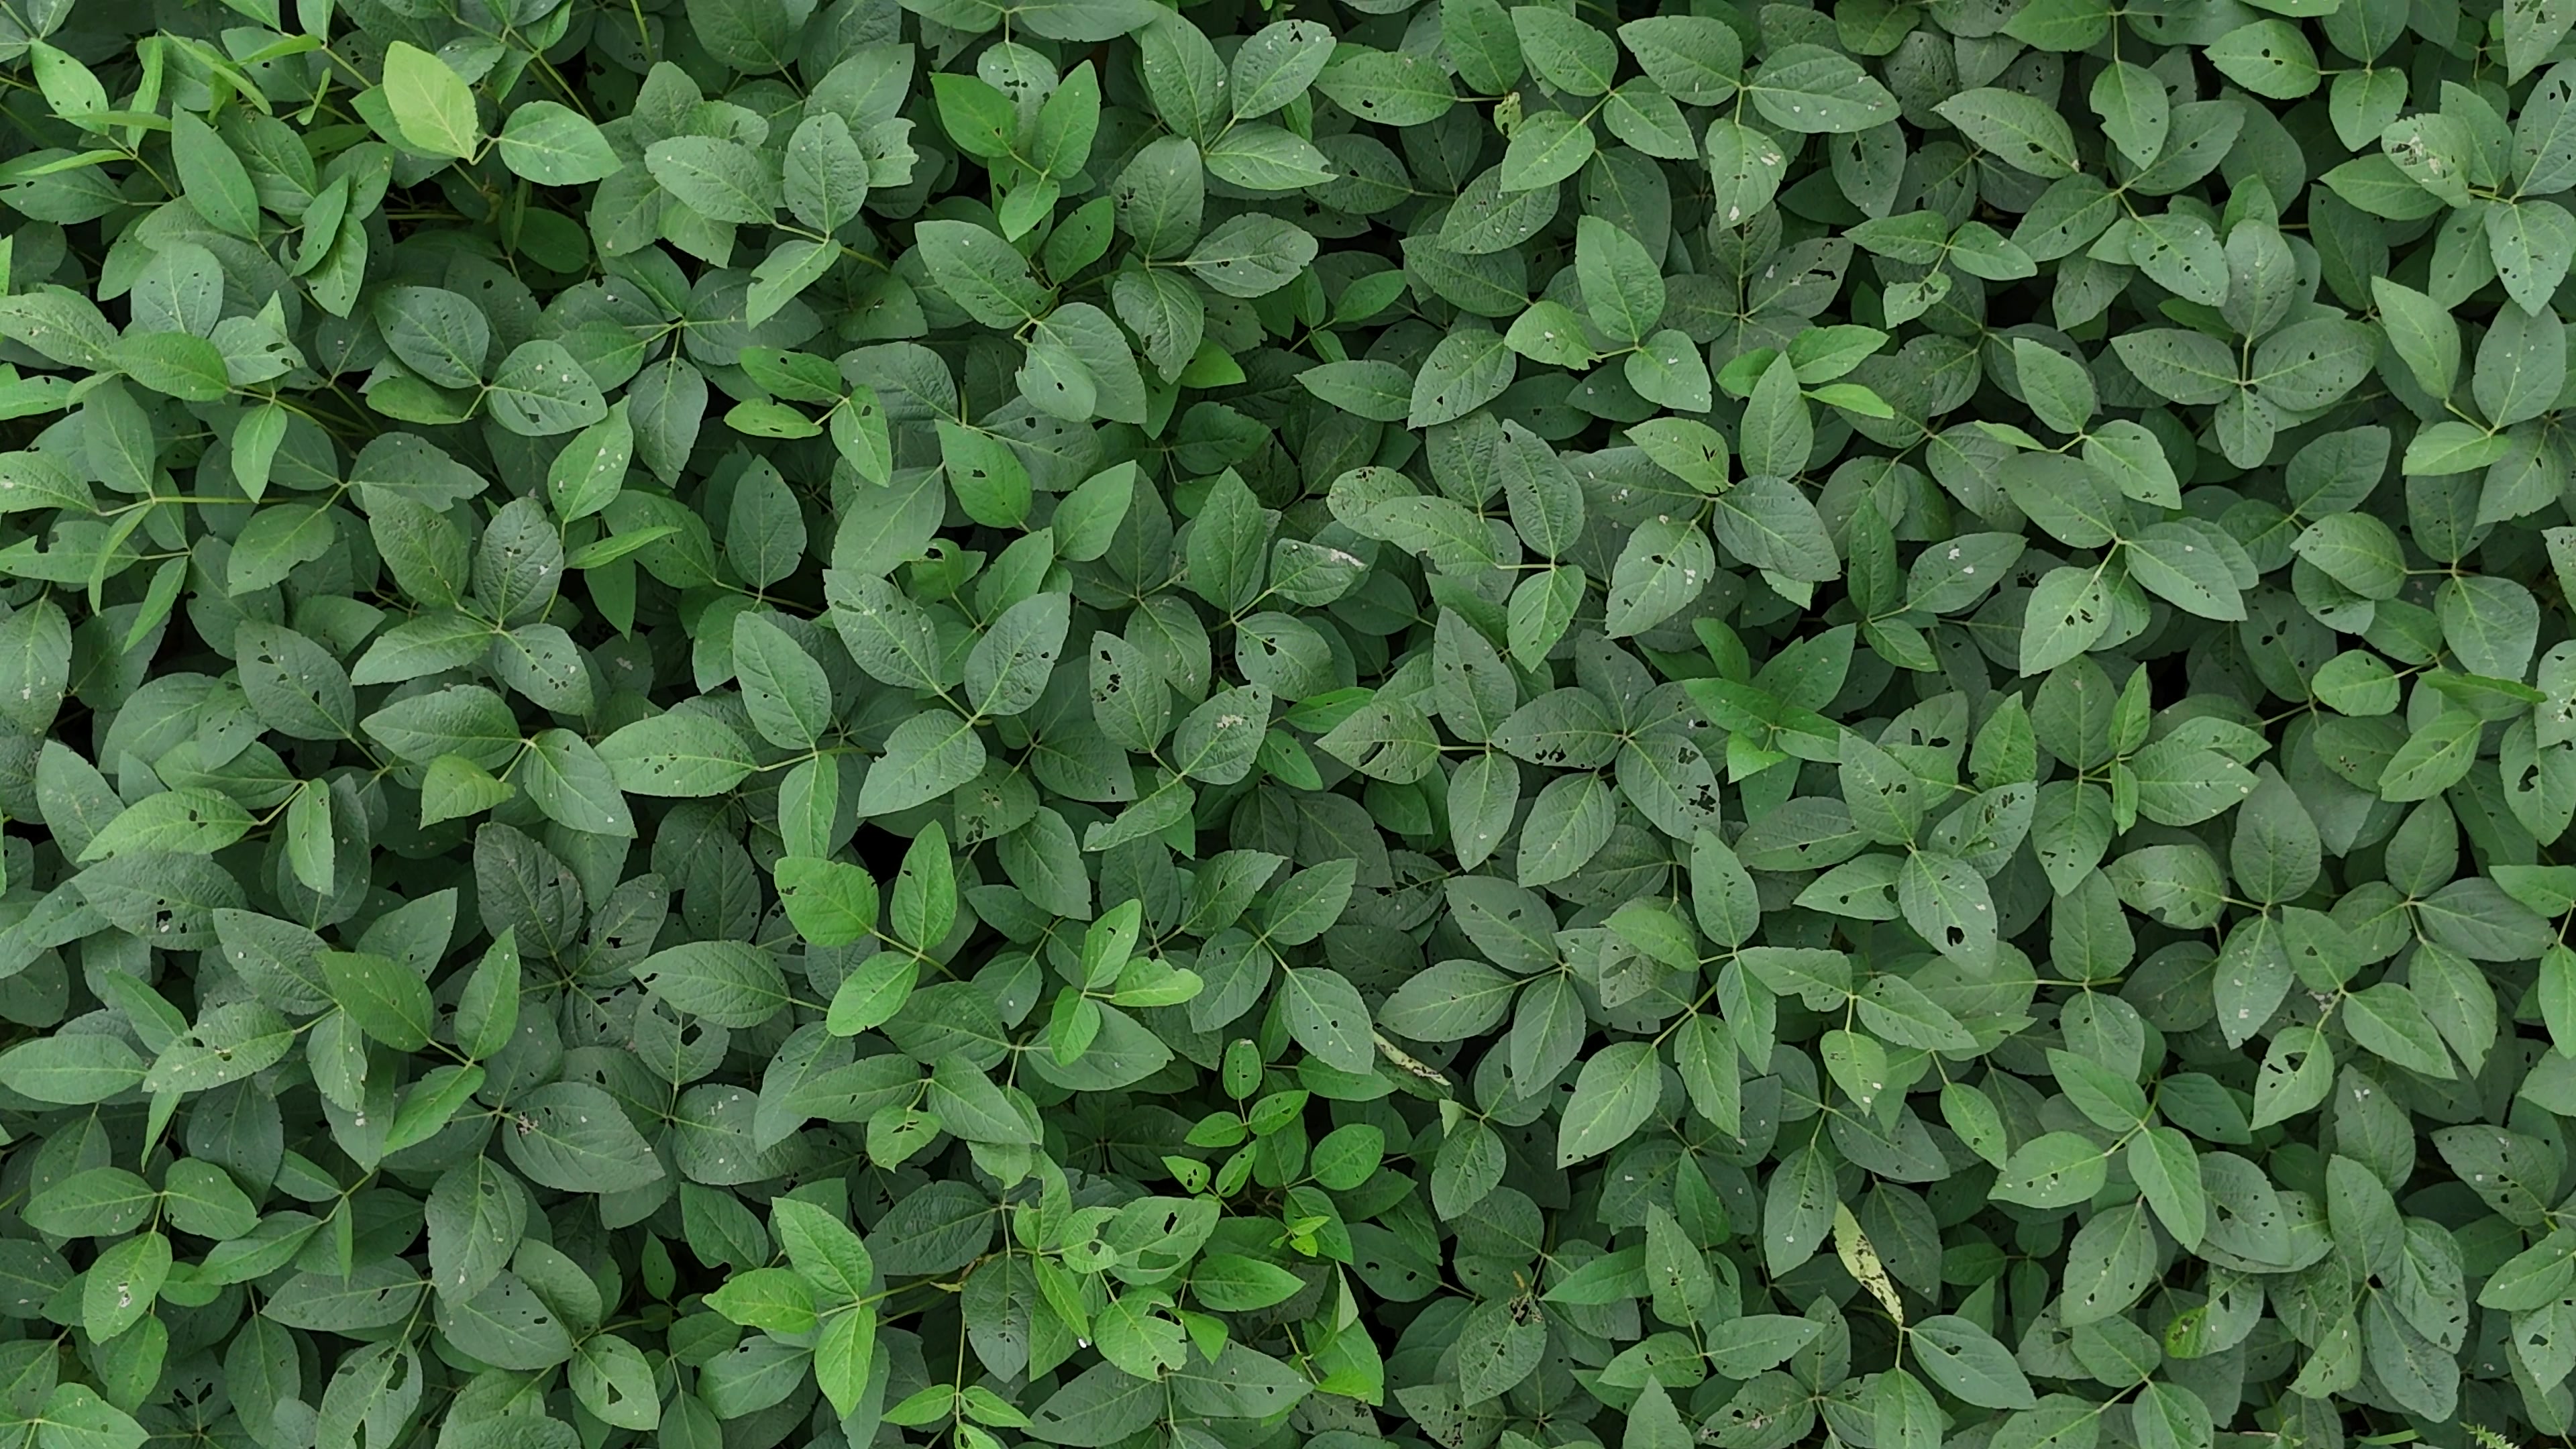
Label: Semilooper_Pest